Hong Kong Jockey Club

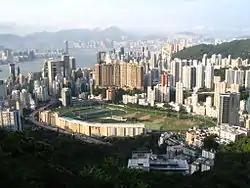
Happy Valley Racecourse

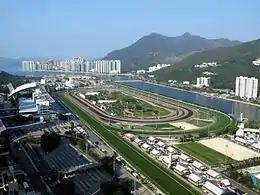
Sha Tin Racecourse

The HKJC conducts nearly 700 horse races per year at its two race tracks at Sha Tin (沙田) and Happy Valley (快活谷). During the 2001/02 racing season, the HKJC licensed 1,144 horse owners, 24 trainers and 35 jockeys and had 1,435 horses in training.